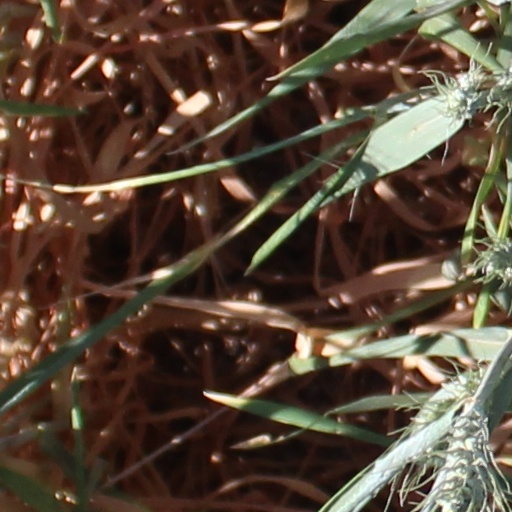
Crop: wheat